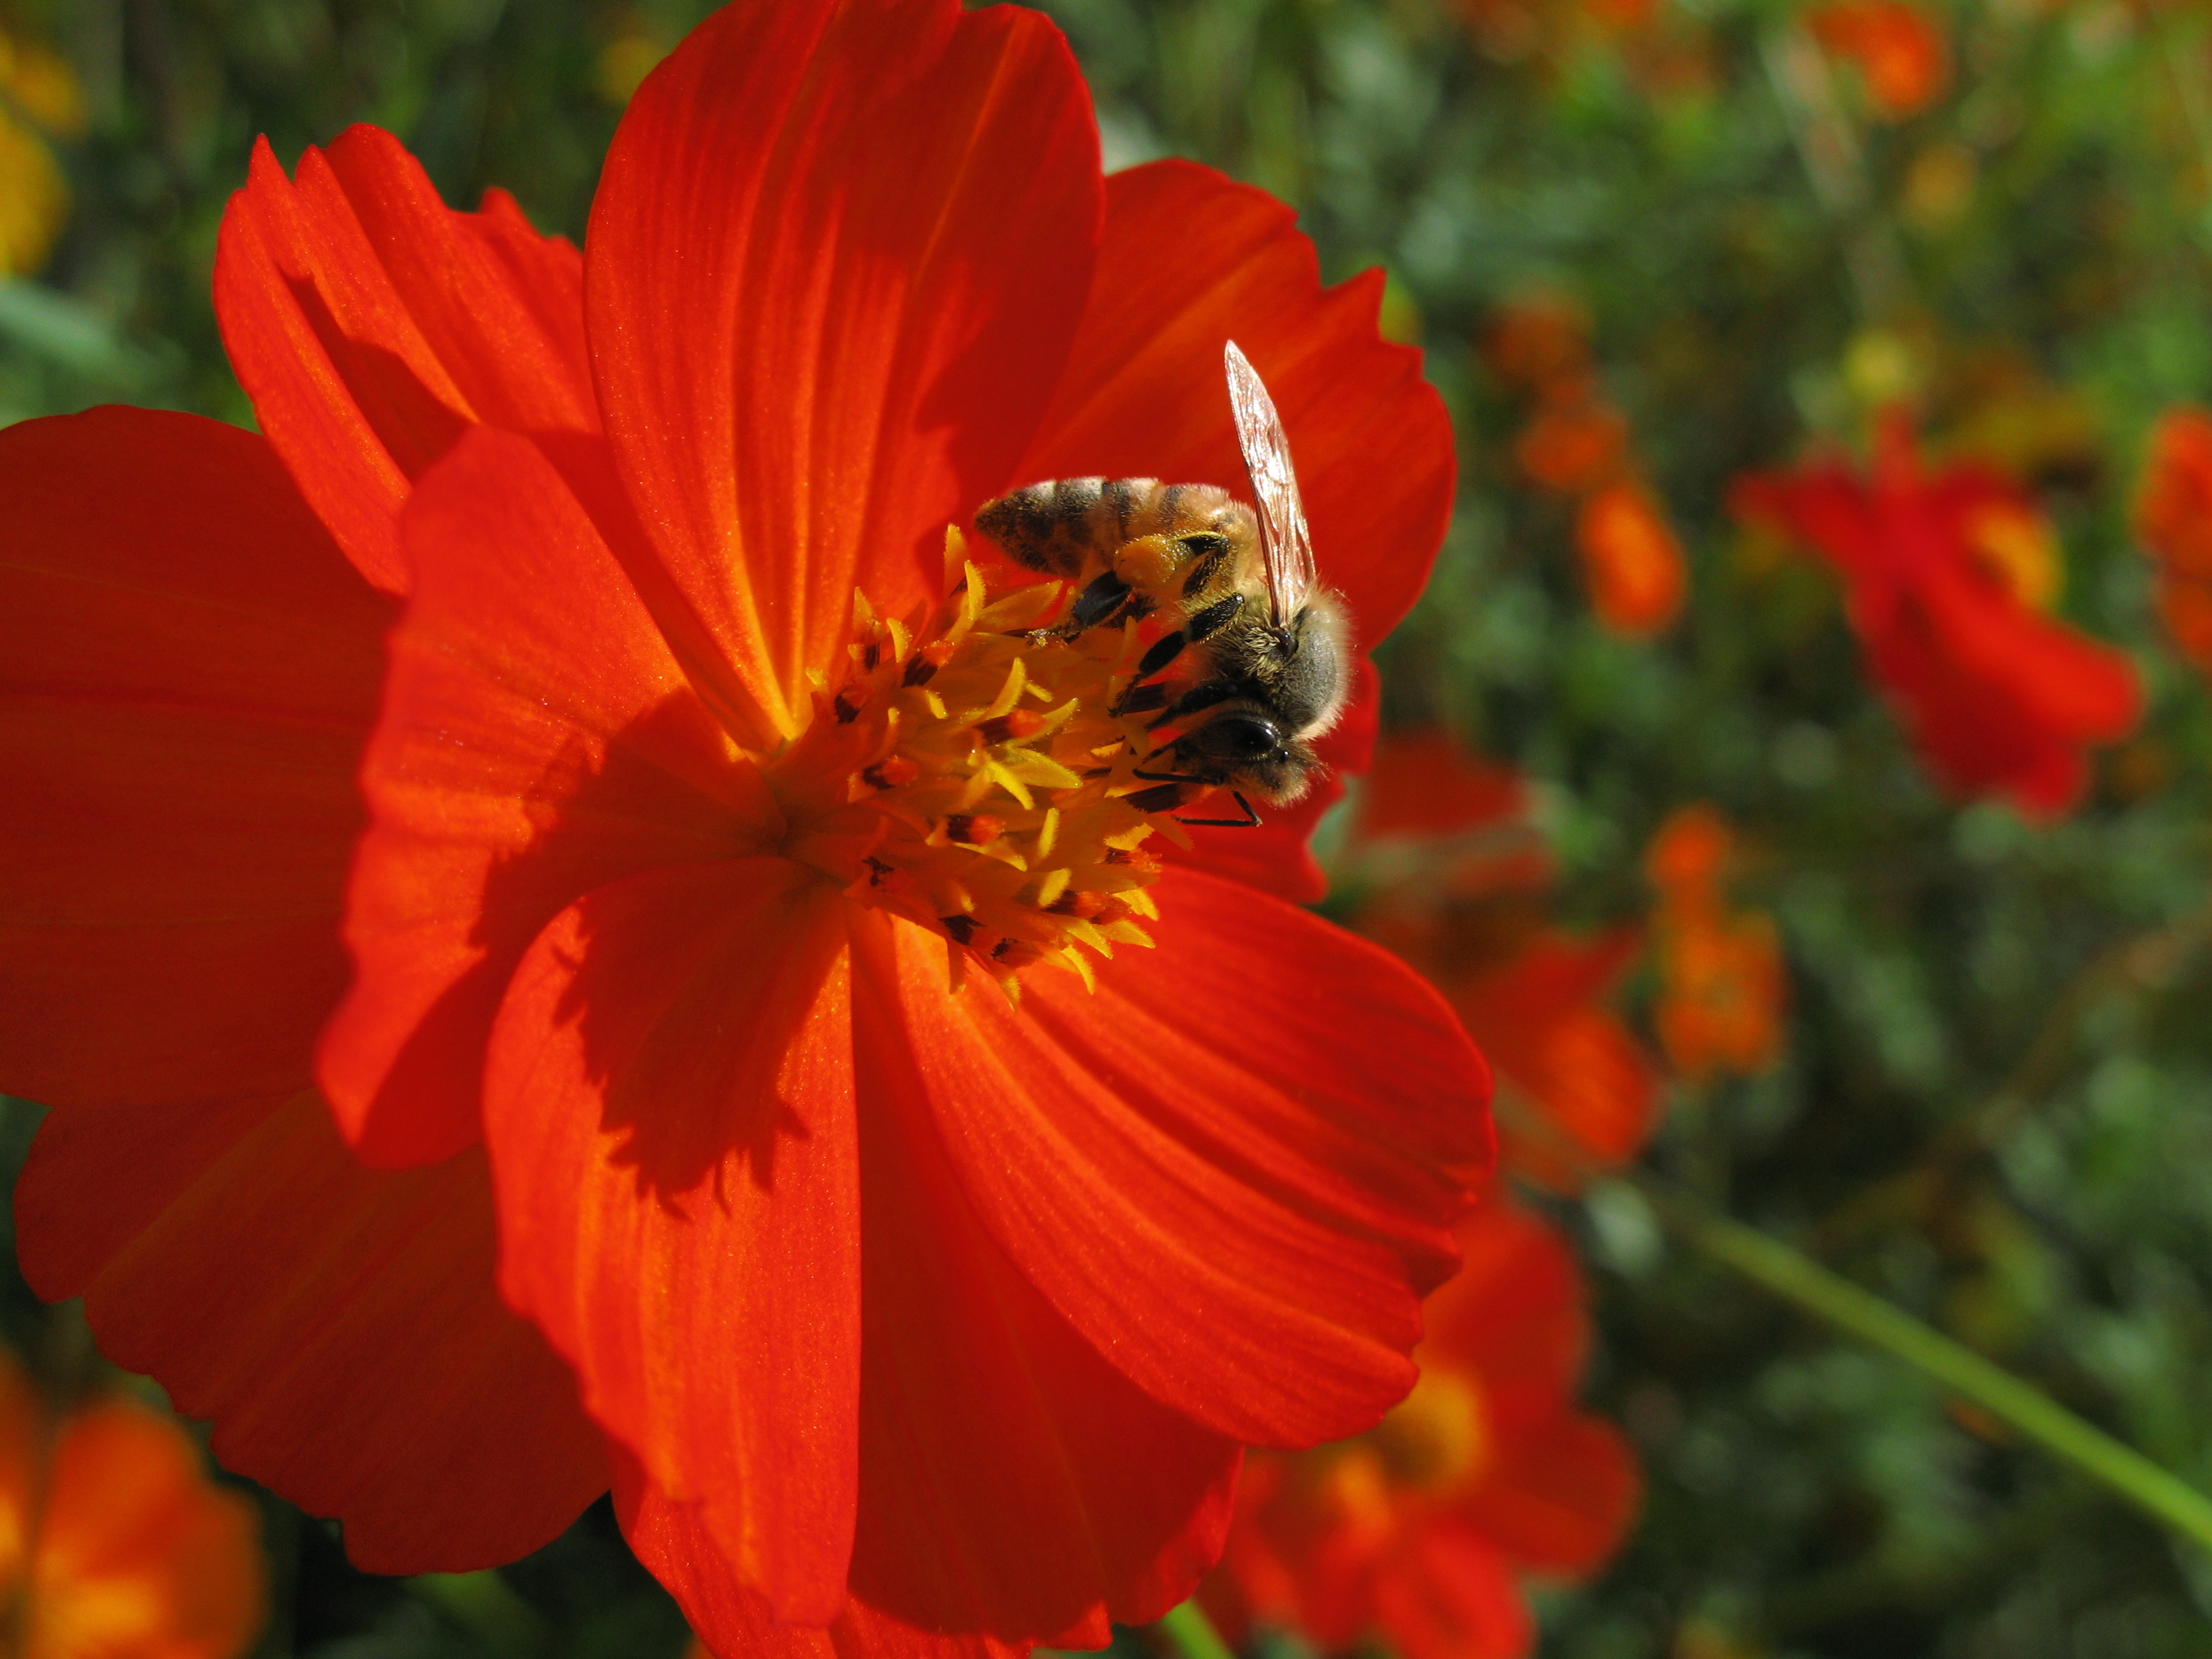
plant, cosmos, flower, petal, high, insect, flora, invertebrate, wildflower, bee, hires, nectar, hi, res, resolution, g7, macro photography, flowering plant, sulfur cosmos, annual plant, land plant, garden cosmos